Question: What is the man doing?
Tambaya: Me mutumin ke yi?
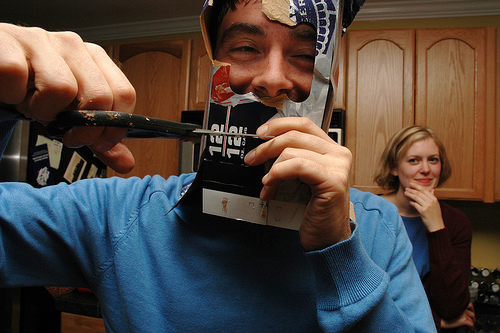
Answer: Cutting.
Amsa: Yanke yanke.